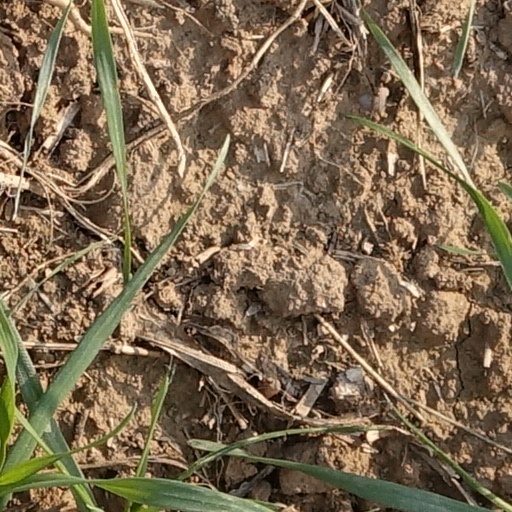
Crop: wheat